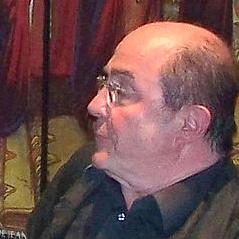
Age: 62